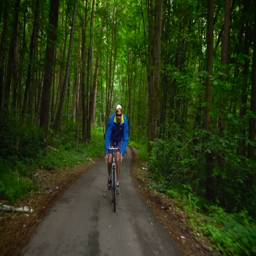
middle - aged man is riding a road bike along a forest road , slow motion